Radosław Sobolewski

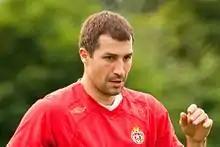
Sobolewski in 2009 with Wisła Kraków

Born in Białystok, Sobolewski started his career playing for Jagiellonia Białystok. In 1998, he was transferred to Wisła Płock, where he played for the next four years. He debuted in the top division on 7 March 1998 playing for Wisła Płock against Raków Częstochowa. In January 2003 he joined Dyskobolia Grodzisk Wielkopolski, where he stayed until December 2004. In January 2005, he moved to Wisła Kraków, helping the team win four Ekstraklasa titles, in 2004–05, 2007–08, 2008–09 and 2010–11 seasons.